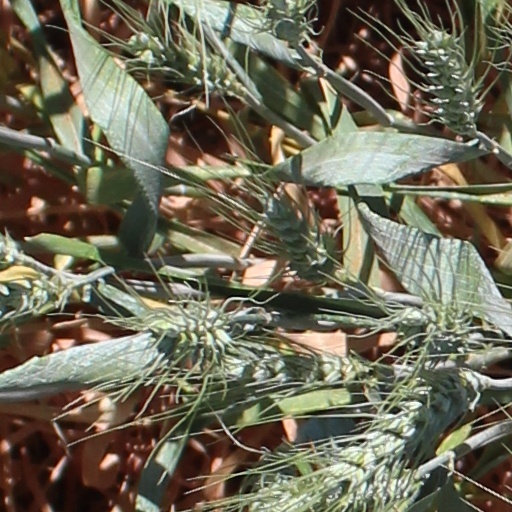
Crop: wheat